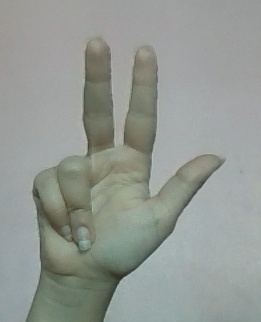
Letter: al